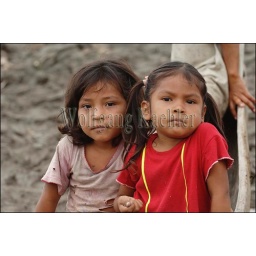
Peru, amazon river basin, near iquitos, maranon river, village, local girls